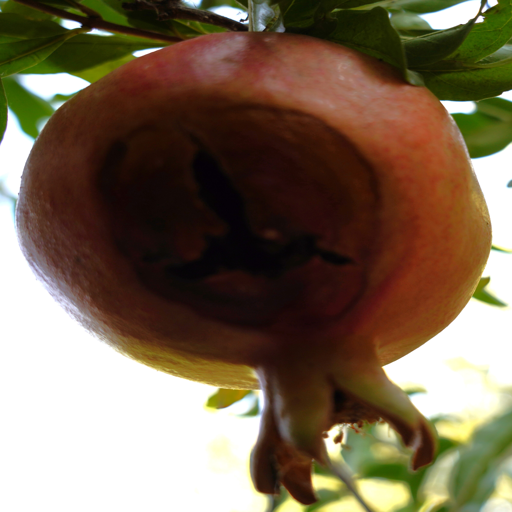
Label: Colletotrichum spp